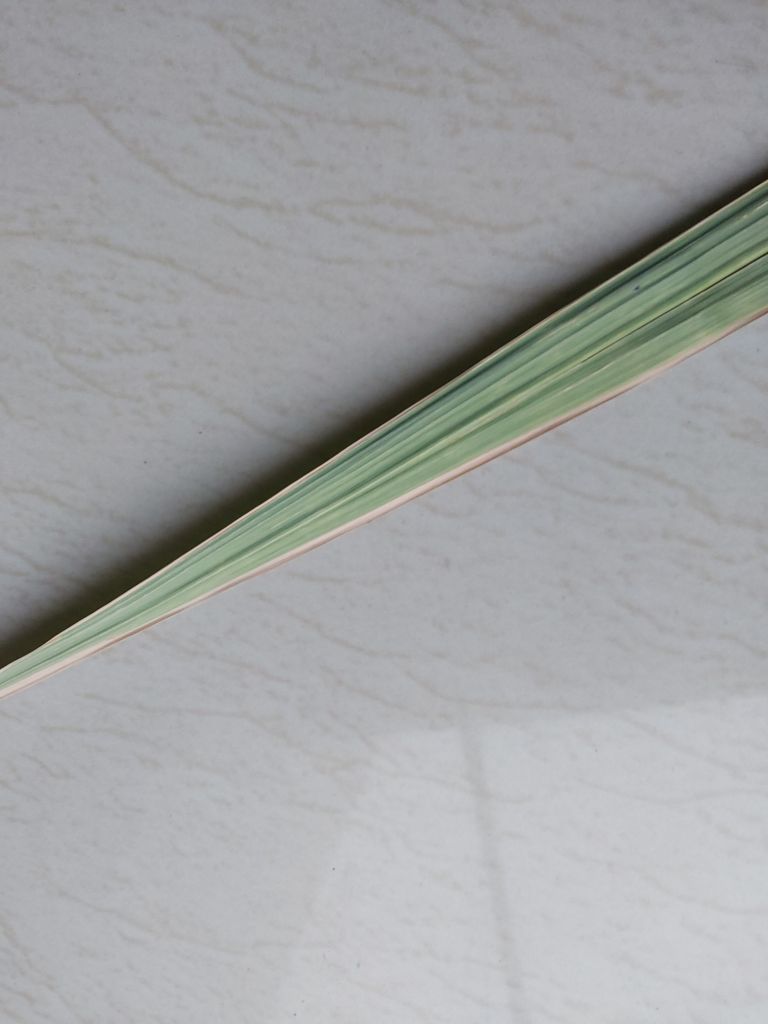
Label: BrownRust